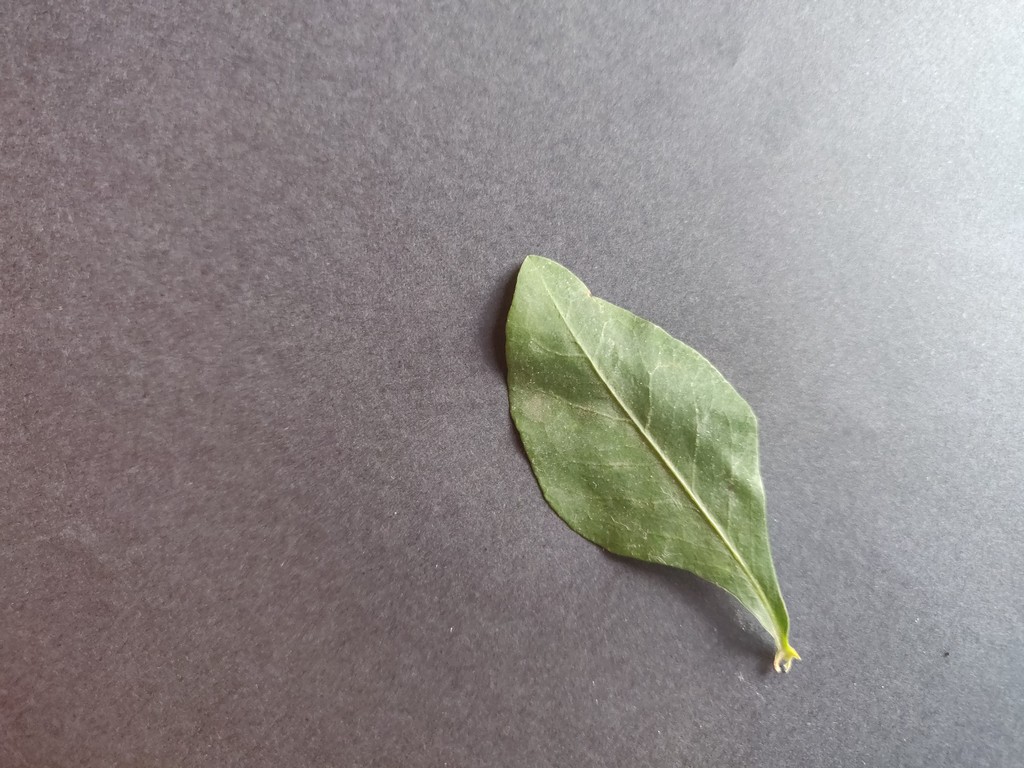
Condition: Healthy
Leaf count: single
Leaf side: front